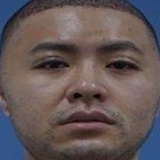
ca sĩ Akira Phan